Leeds Cathedral

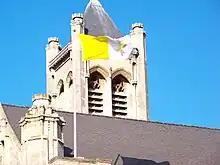
Flag of Vatican City flying atop the cathedral

The 1904 organ by Norman and Beard was restored and enlarged in 2010 by Klais Orgelbau. It has seven divisions and 55 ranks.